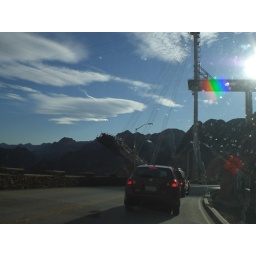
new bridge under construction over the colorado river at hoover dam, nevada-arizona border, u.s.a.